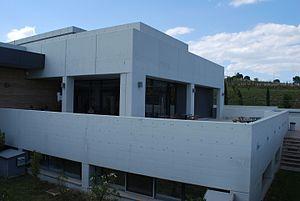
Vue du musée archéologique de Pella, en Macédoine (Grèce).
Le musée archéologique de Pella est situé dans la ville de Pella en Macédoine-Centrale dans le Nord de la Grèce. Ouvert en 2009, il est consacré à la ville antique de Pella. Il dépend de la XVIIᵉ Éphorie des Antiquités préhistoriques et classiques.